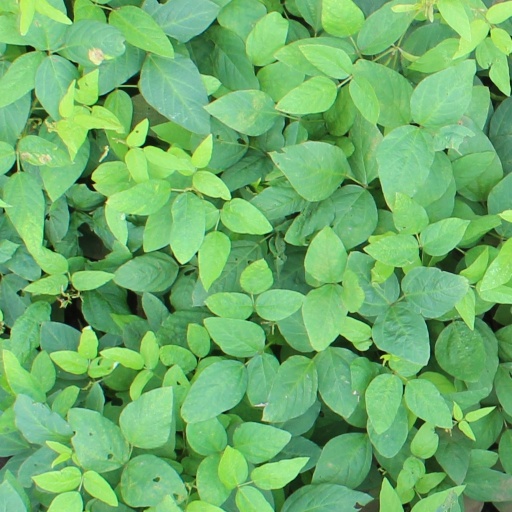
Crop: soybean